Frederik Theodor Kloss

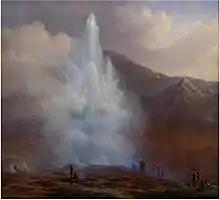
"Store Geysir på Island under eruptionen i året 1834" (1835)

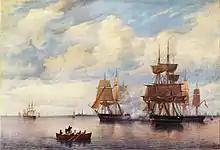
"Den danske eskadre under sejl på Københavns rhed" (1837)

Frederik Theodor Kloss (19 September 1802, in Braunschweig – 9 June 1876, in Copenhagen) was a German-Danish painter who specialized in marine painting.